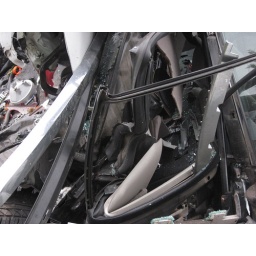
license plate in the back seat